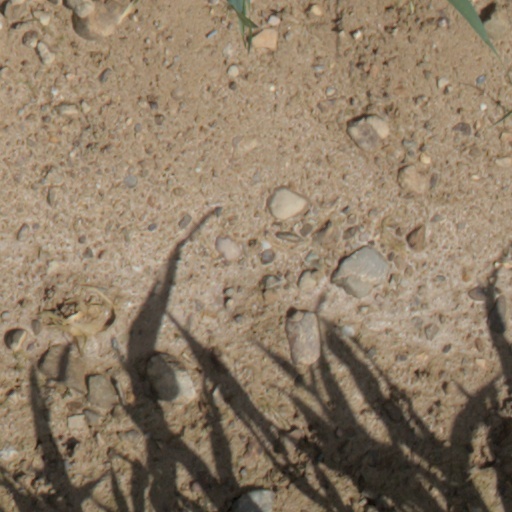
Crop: wheat